Dionísio Mendes de Sousa

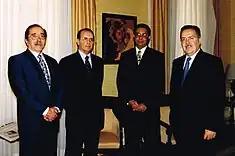
Dionisio Sousa with the Assembly presidents of Madeira, Cape Verde, and the Canary Islands, during the Atlantic Parliament workshops in May 1998

During the regional elections of 5 October 1980 Sousa was elected to the regional Legislative Assembly of the Azores as an independent. In 1982 he became a member of the PS Azores.